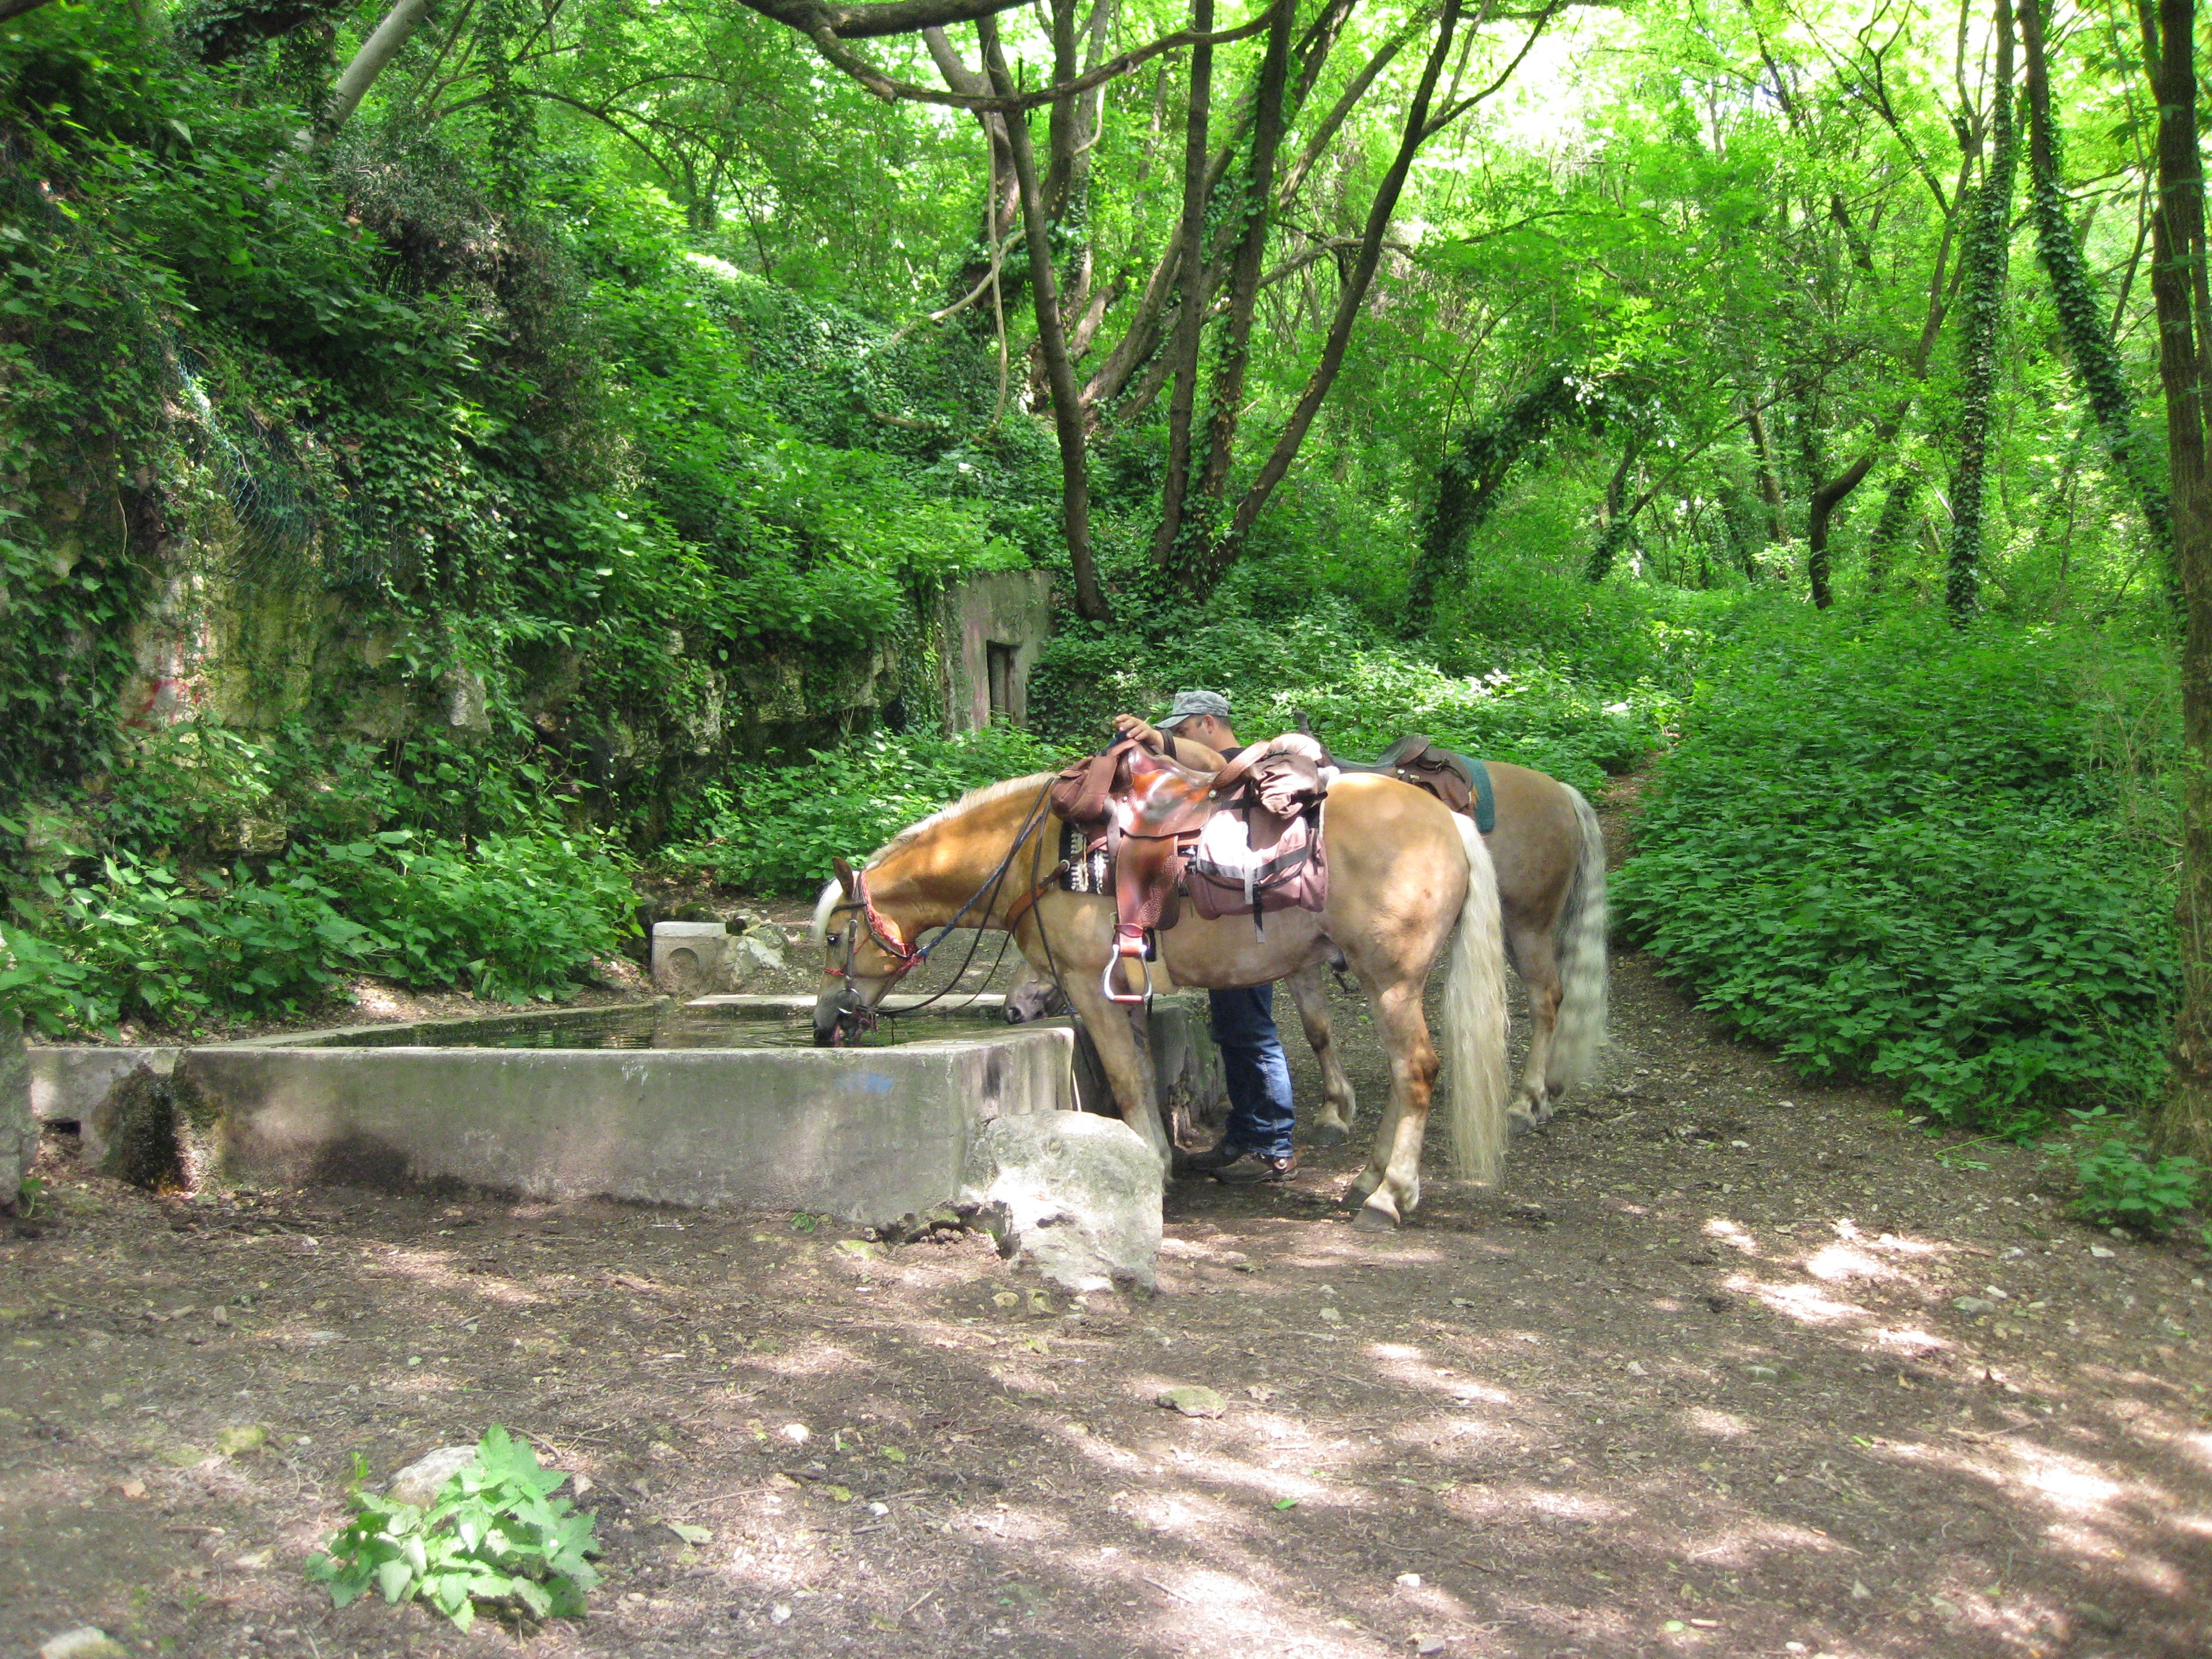
forest, green, jungle, ride, drink, rest, elephant, horses, fountain, thirst, haflinger, trail riding, elephants and mammoths, horse trough